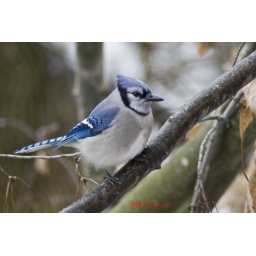
This Jay was flying from tree to tree and stoped in front of me